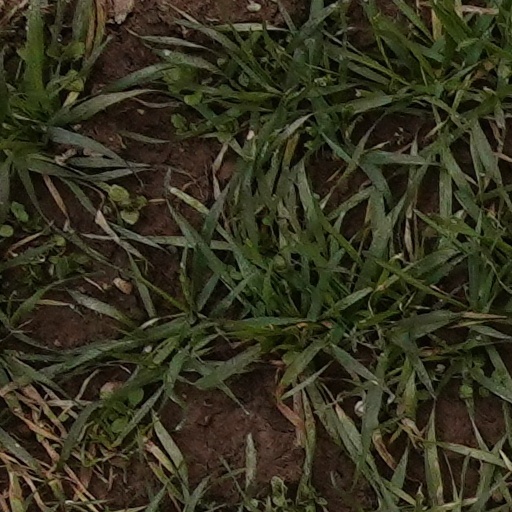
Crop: wheat